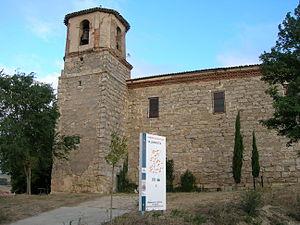
Villambistia est une commune située au nord de l’Espagne, dans la comarque de Montes de Oca dans la Communauté autonome de Castille-et-León, province de Burgos.